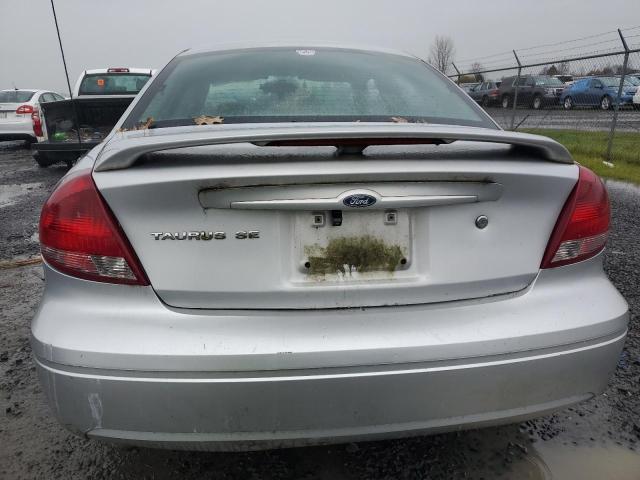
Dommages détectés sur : malle, pare-choc arrière, plaque d'immatriculation arrière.
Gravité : majeur